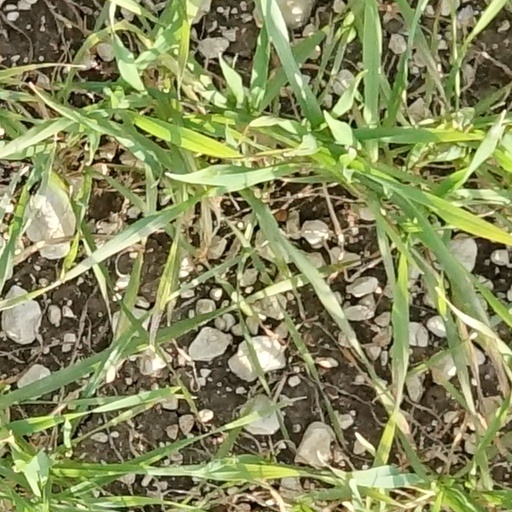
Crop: wheat